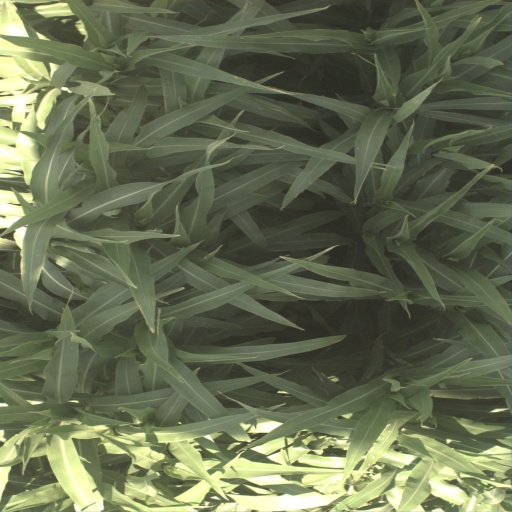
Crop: sorghum